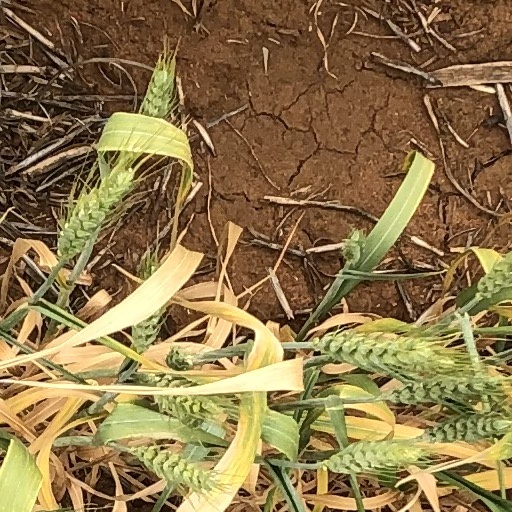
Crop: wheat